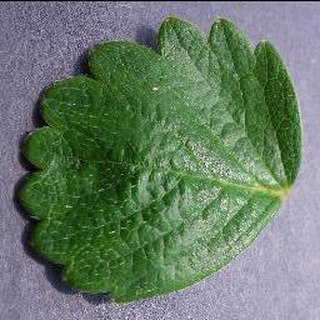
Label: healthy_strawberry